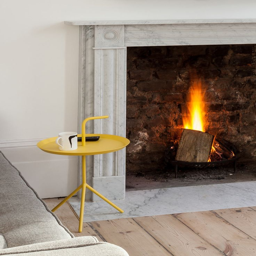
sunny spot in a monochromatic room .